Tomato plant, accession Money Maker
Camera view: tilt-top (135 deg); turntable rotation: 30 degrees
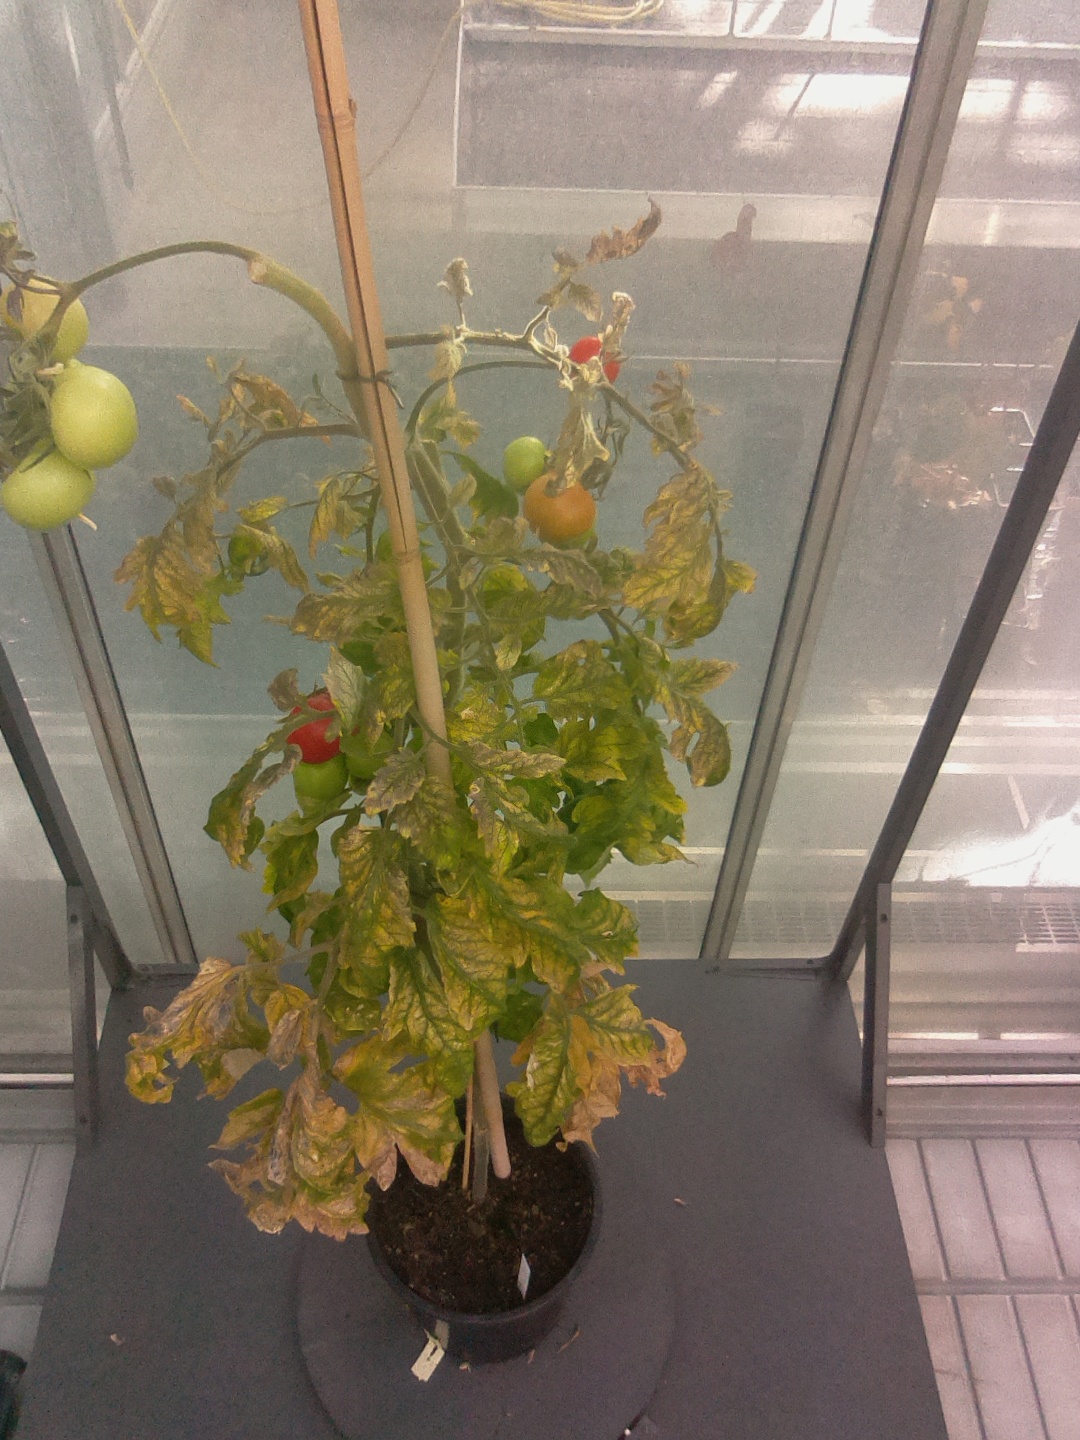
BBCH growth stage 82: 20%-30% of fruits show typical fully ripe color